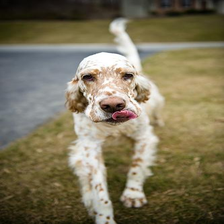
Species: dog
Breed: english setter